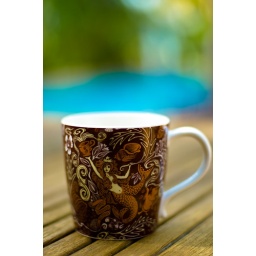
A lovely cup of coffee enjoyed on the pool deck of my friend Val's home in Miami. Good times.